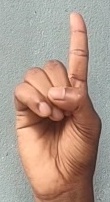
ASL sign: D